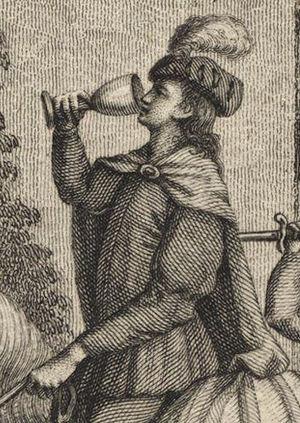
Cette page dresse une liste de personnalités nées au cours de l'année 962 :